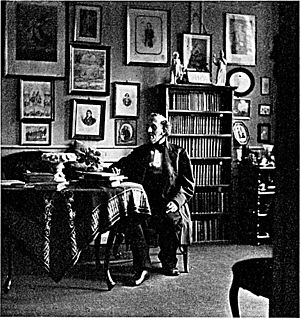
Clemens Weller / Livshistorie
Et af Wellers fotografier af H.C. Andersen, maj 1874 i Nyhavn 18, København
Frantz Clemens Stephan Weller var en tyskfødt fotograf virksom i Danmark.